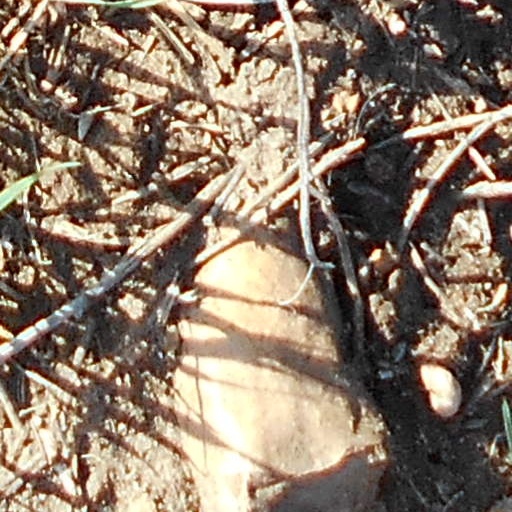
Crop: wheat